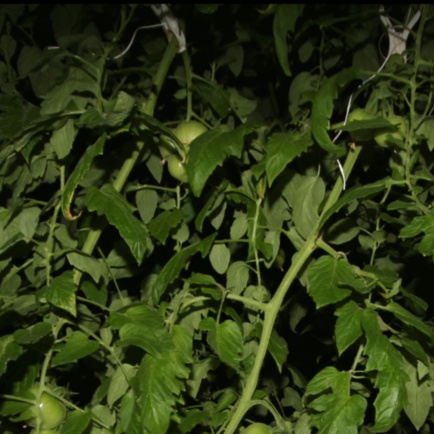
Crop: tomato